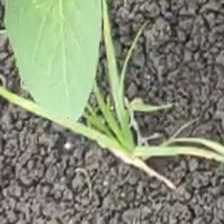
Weed species: Digitaria_SP_(Digitaria Sanguinalis )